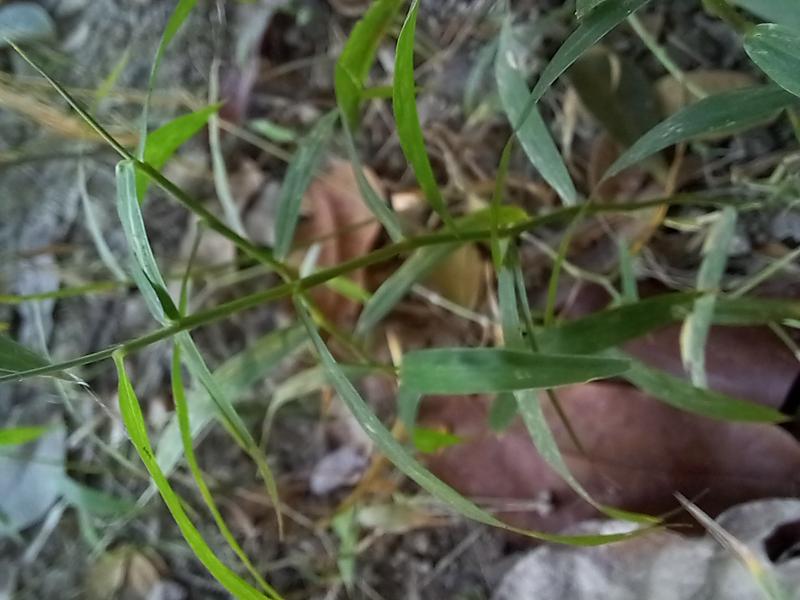
Weed species: Panicum repens